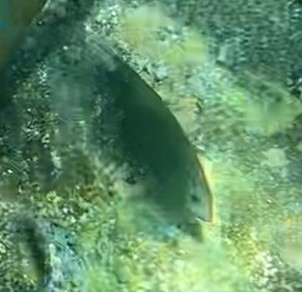
Thalassoma lunare (Moon Wrasse)